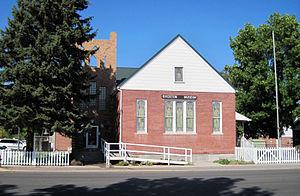
La ville américaine de Riverton est située dans le comté de Fremont, dans l'État du Wyoming. Lors du recensement de 2010, sa population s’élevait à 10 615 habitants.